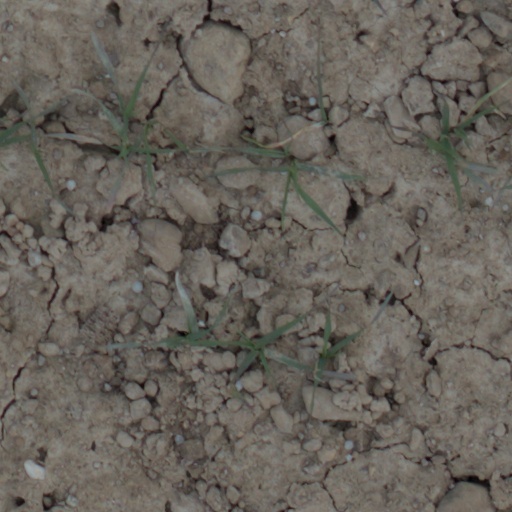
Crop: wheat